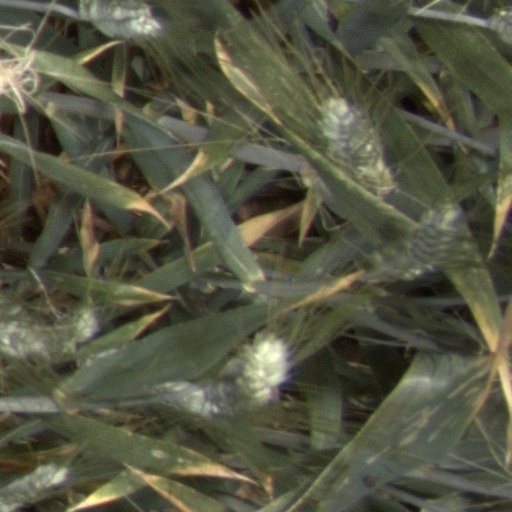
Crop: wheat